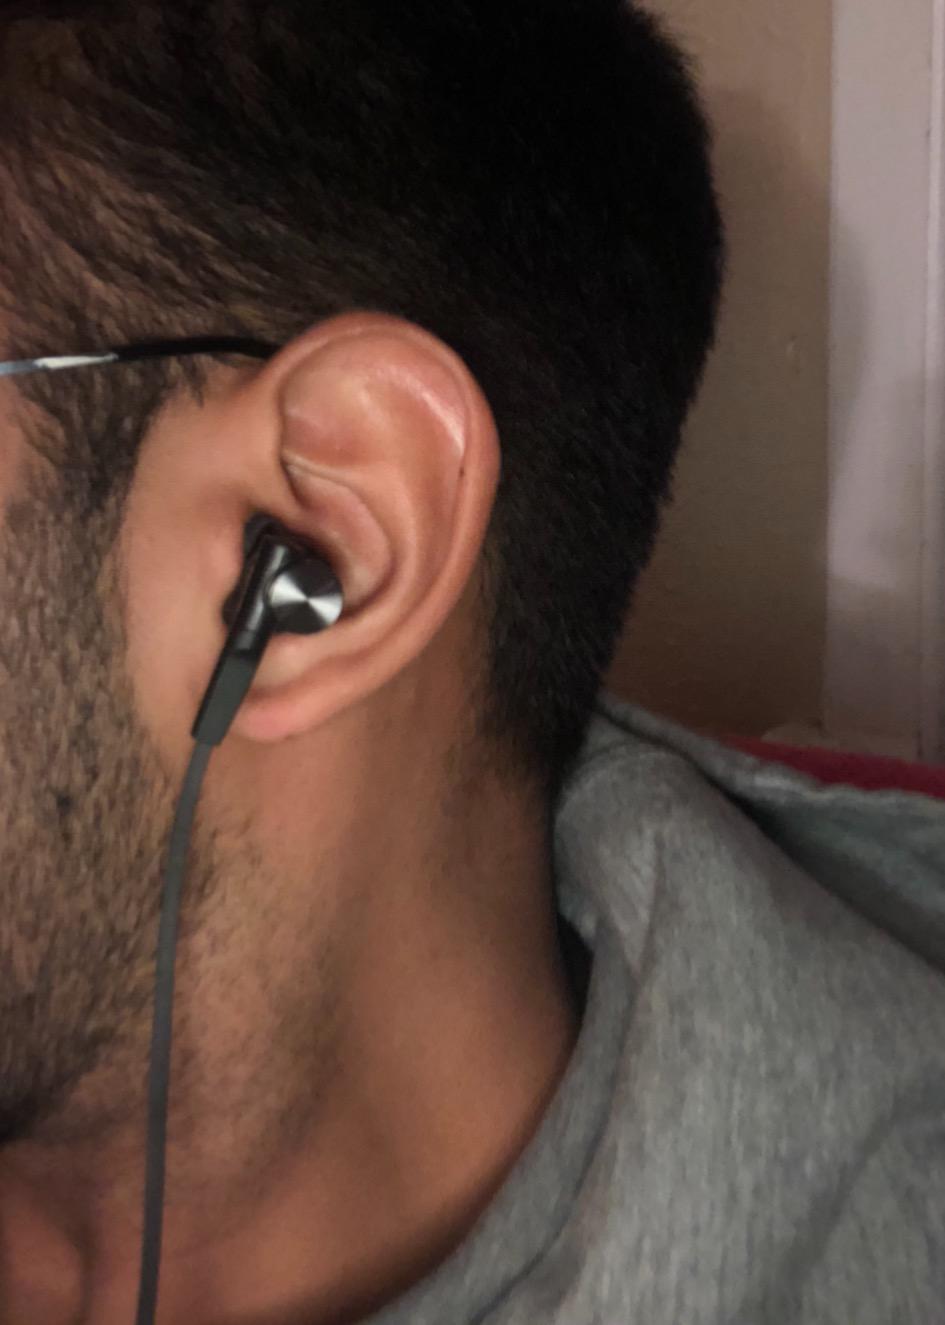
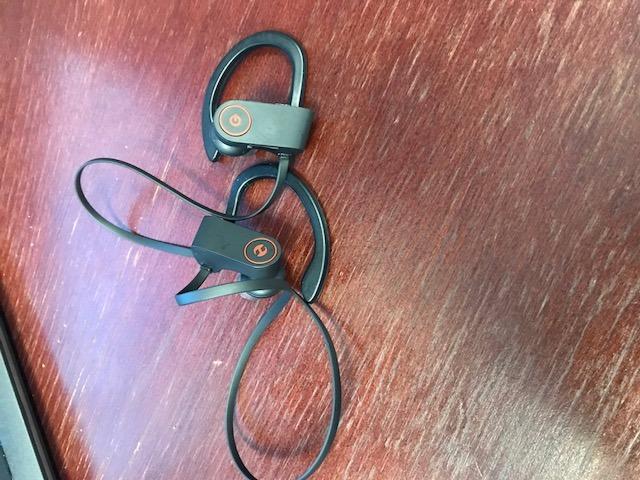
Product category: headphones
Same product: no